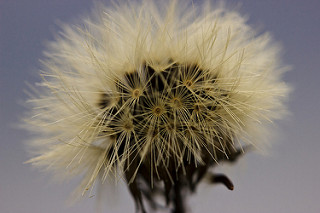
Flower: dandelion